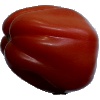
Label: tomato_heart